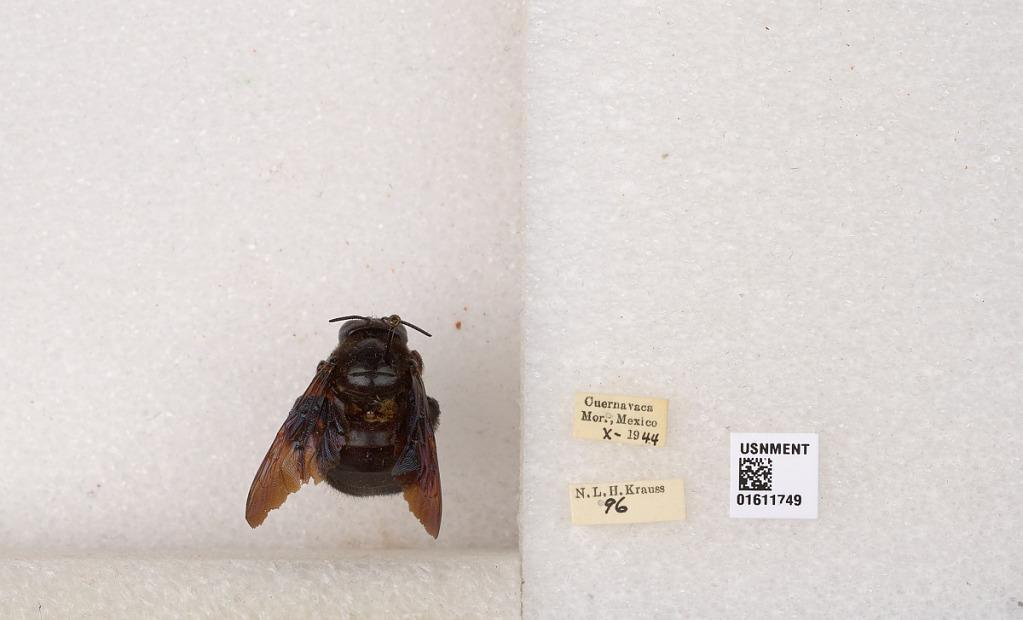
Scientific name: Xylocopa (Neoxylocopa) sp.
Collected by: J. Araujo
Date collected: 1944-10-1
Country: Mexico
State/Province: Morelos
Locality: Cuernavaca